EADS CASA C-295

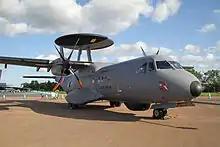
C-295 AEW prototype at the Royal International Air Tattoo in 2011

On 23 July 2012, the Defence Acquisition Council approved the Acceptance of Necessity (AoN) for the purchase of 56 transport aircraft to replace the ageing HS-748 Avro fleet of the Indian Air Force.